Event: Nepal Earthquake
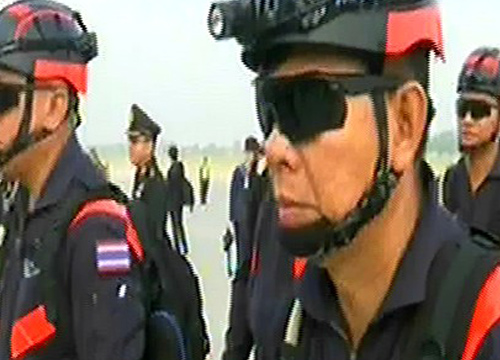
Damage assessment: no_damage